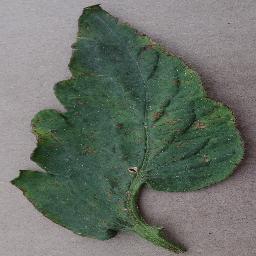
Label: Tomato___Bacterial_spot